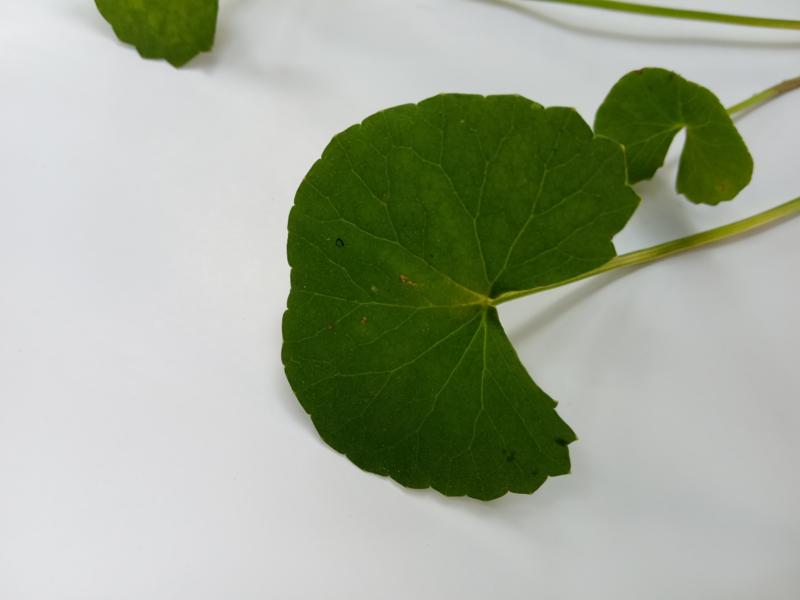
Weed species: Centella asiatica